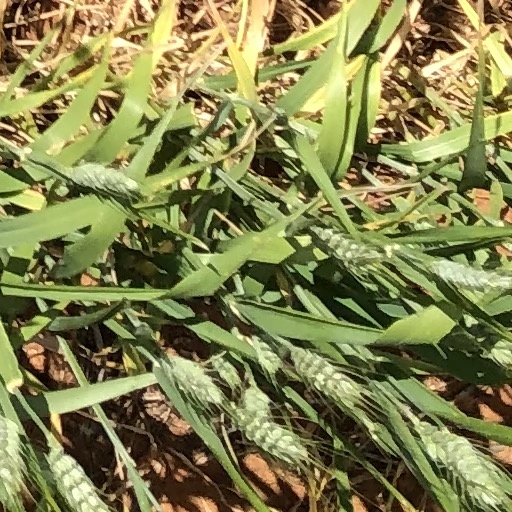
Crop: wheat